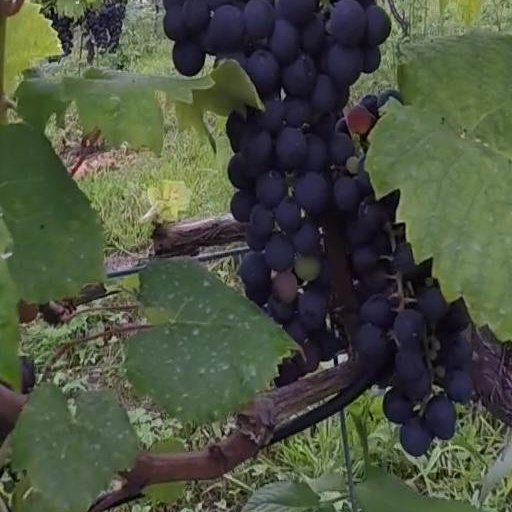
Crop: grape